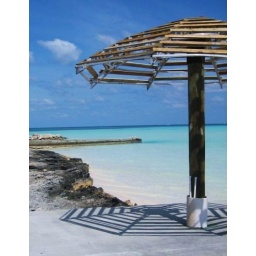
the gazebo at my beach house in its production stage